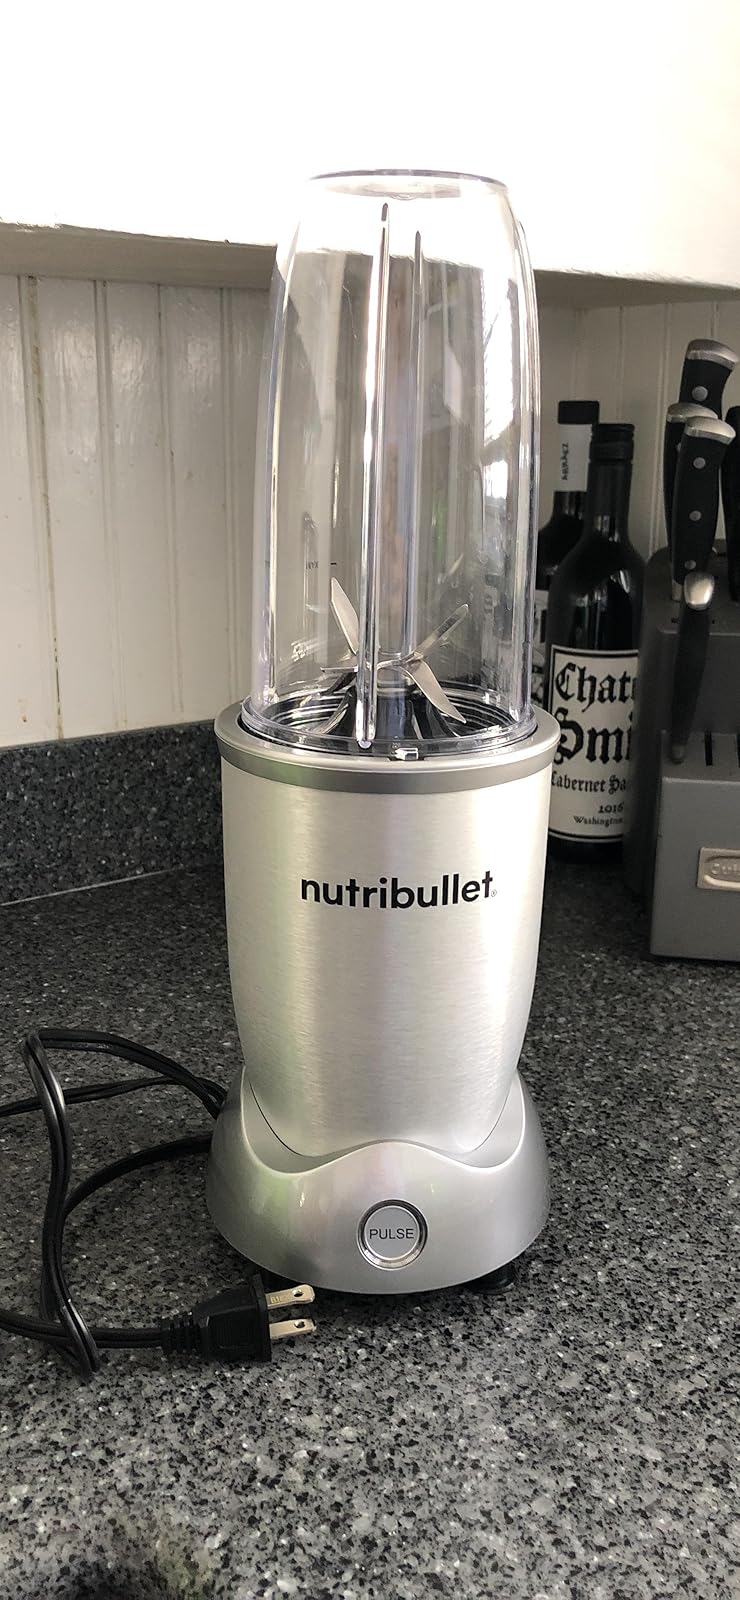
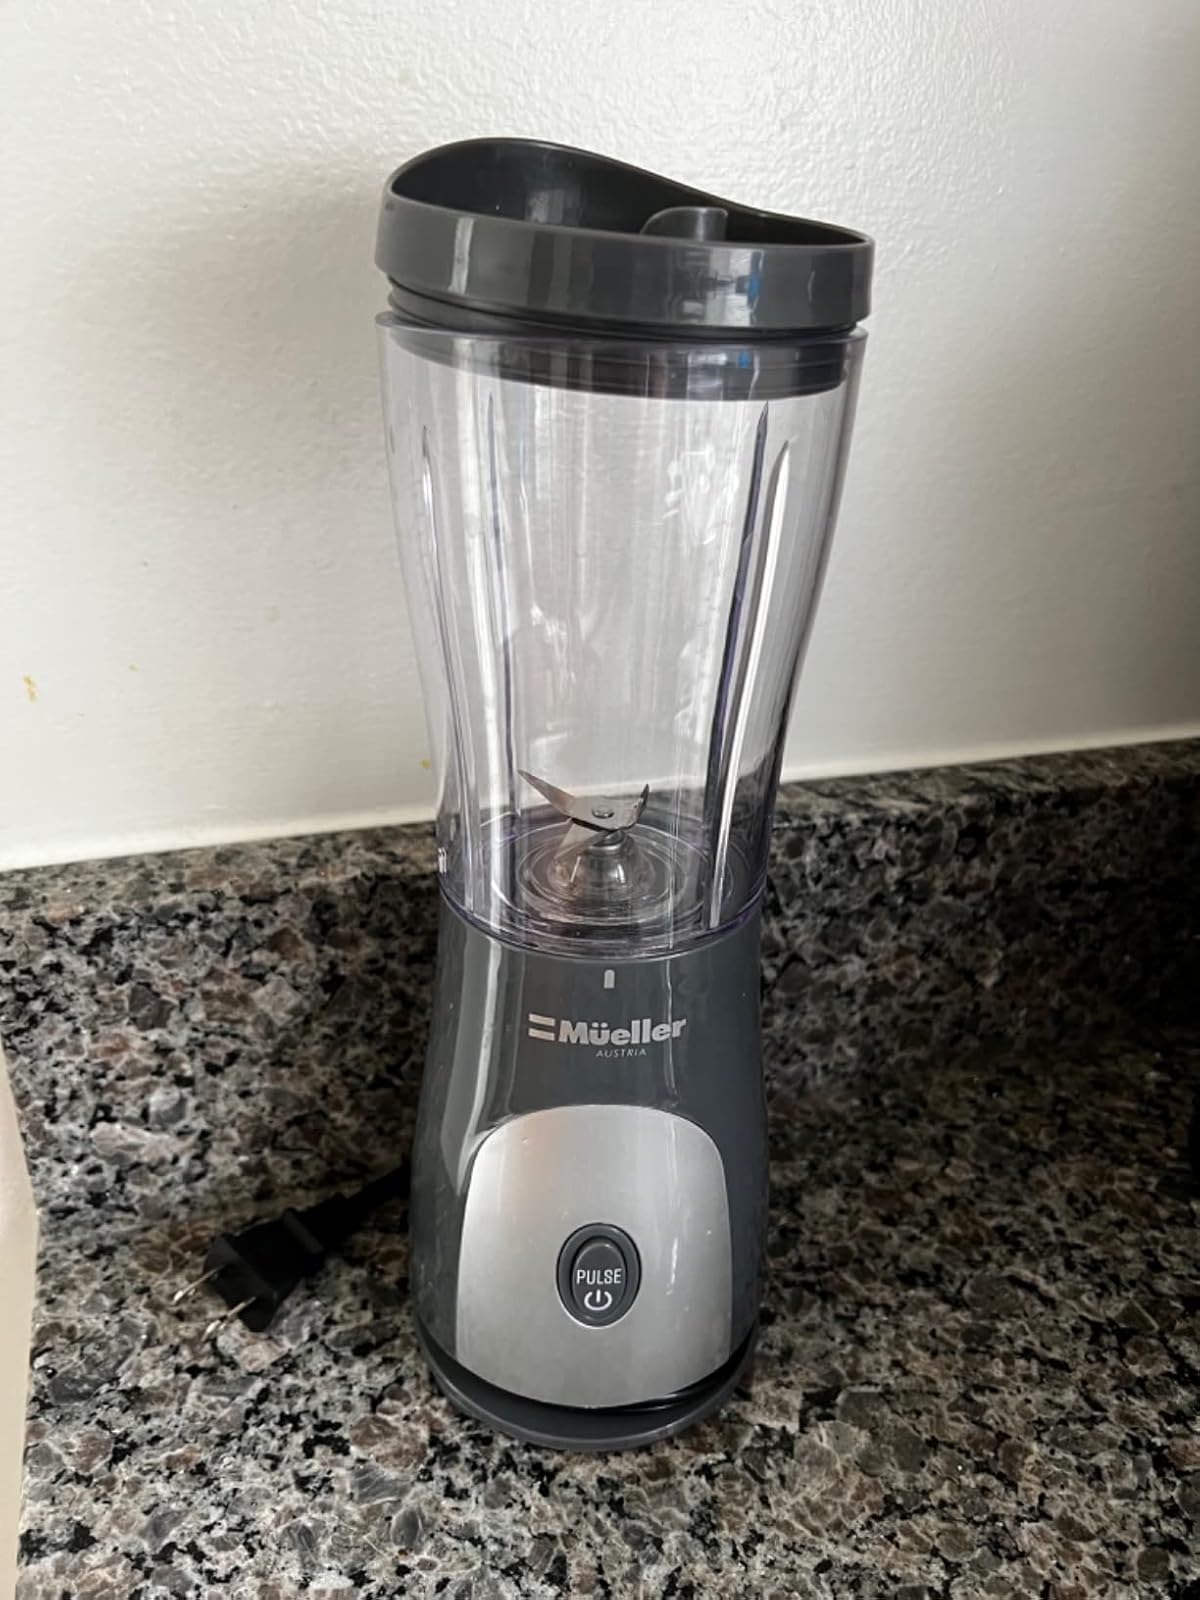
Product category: items_blender
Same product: no